The Pennsylvania Society

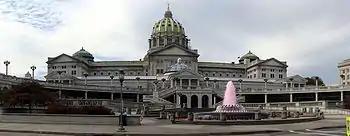
East Wing of the Pennsylvania State Capitol, the site of the "Pennsylvania People's Dinner" protest event

Public watchdogs have criticized the event as a chance for "wealthy special interests to mingle with the movers and shakers in state government" or as a gathering for "fat cat" politicians away from their Pennsylvania constituents.